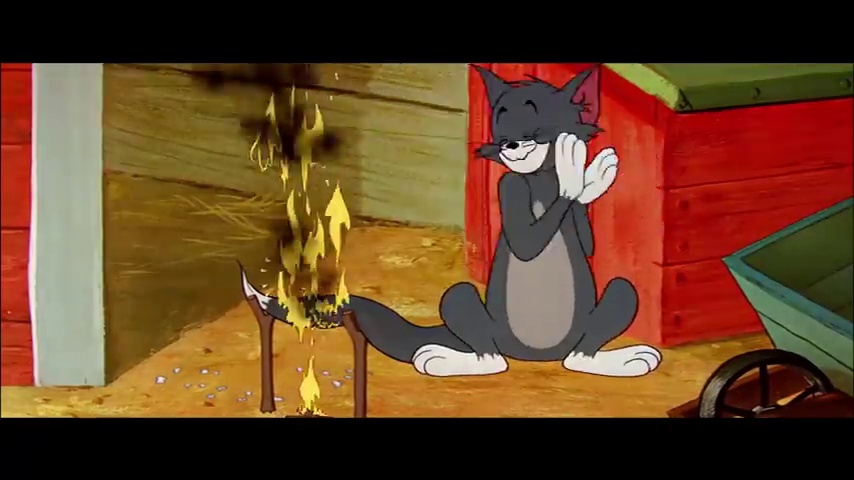
Portrait style: Cartoon Portrait